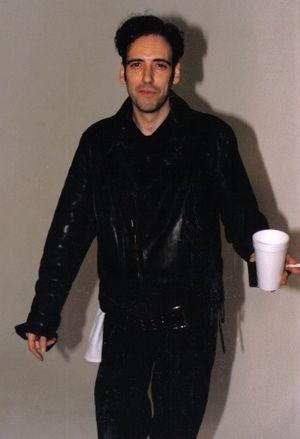
The Clash est un groupe de punk rock britannique, originaire de Londres, en Angleterre. Il s'agit d'un des quatuors majeurs de l'histoire du rock et du punk rock britannique. Le groupe commence sa carrière en 1976 et se dissout en 1986. En 2003, la formation entre au Rock and Roll Hall of Fame.